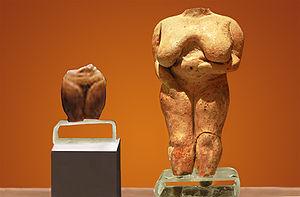
Venus de Malte, musée national d'archéologie de La Valette.